Kipchaks

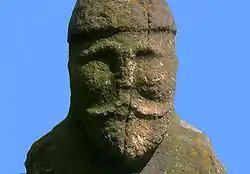
Kipchak portrait in a 12th-century "balbal" in Luhansk.

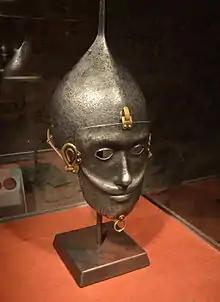
Kipchak-style helmet, 13th century

The Kipchaks, also spelled Qipchaqs, known as Polovtsians (Polovtsy) in Rus' chronicles, were Turkic nomads and then a confederation that existed in the Middle Ages inhabiting parts of the Eurasian Steppe.